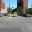
Label: ambulance